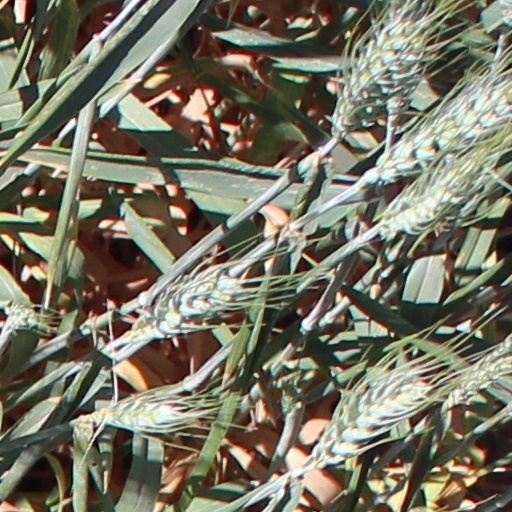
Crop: wheat